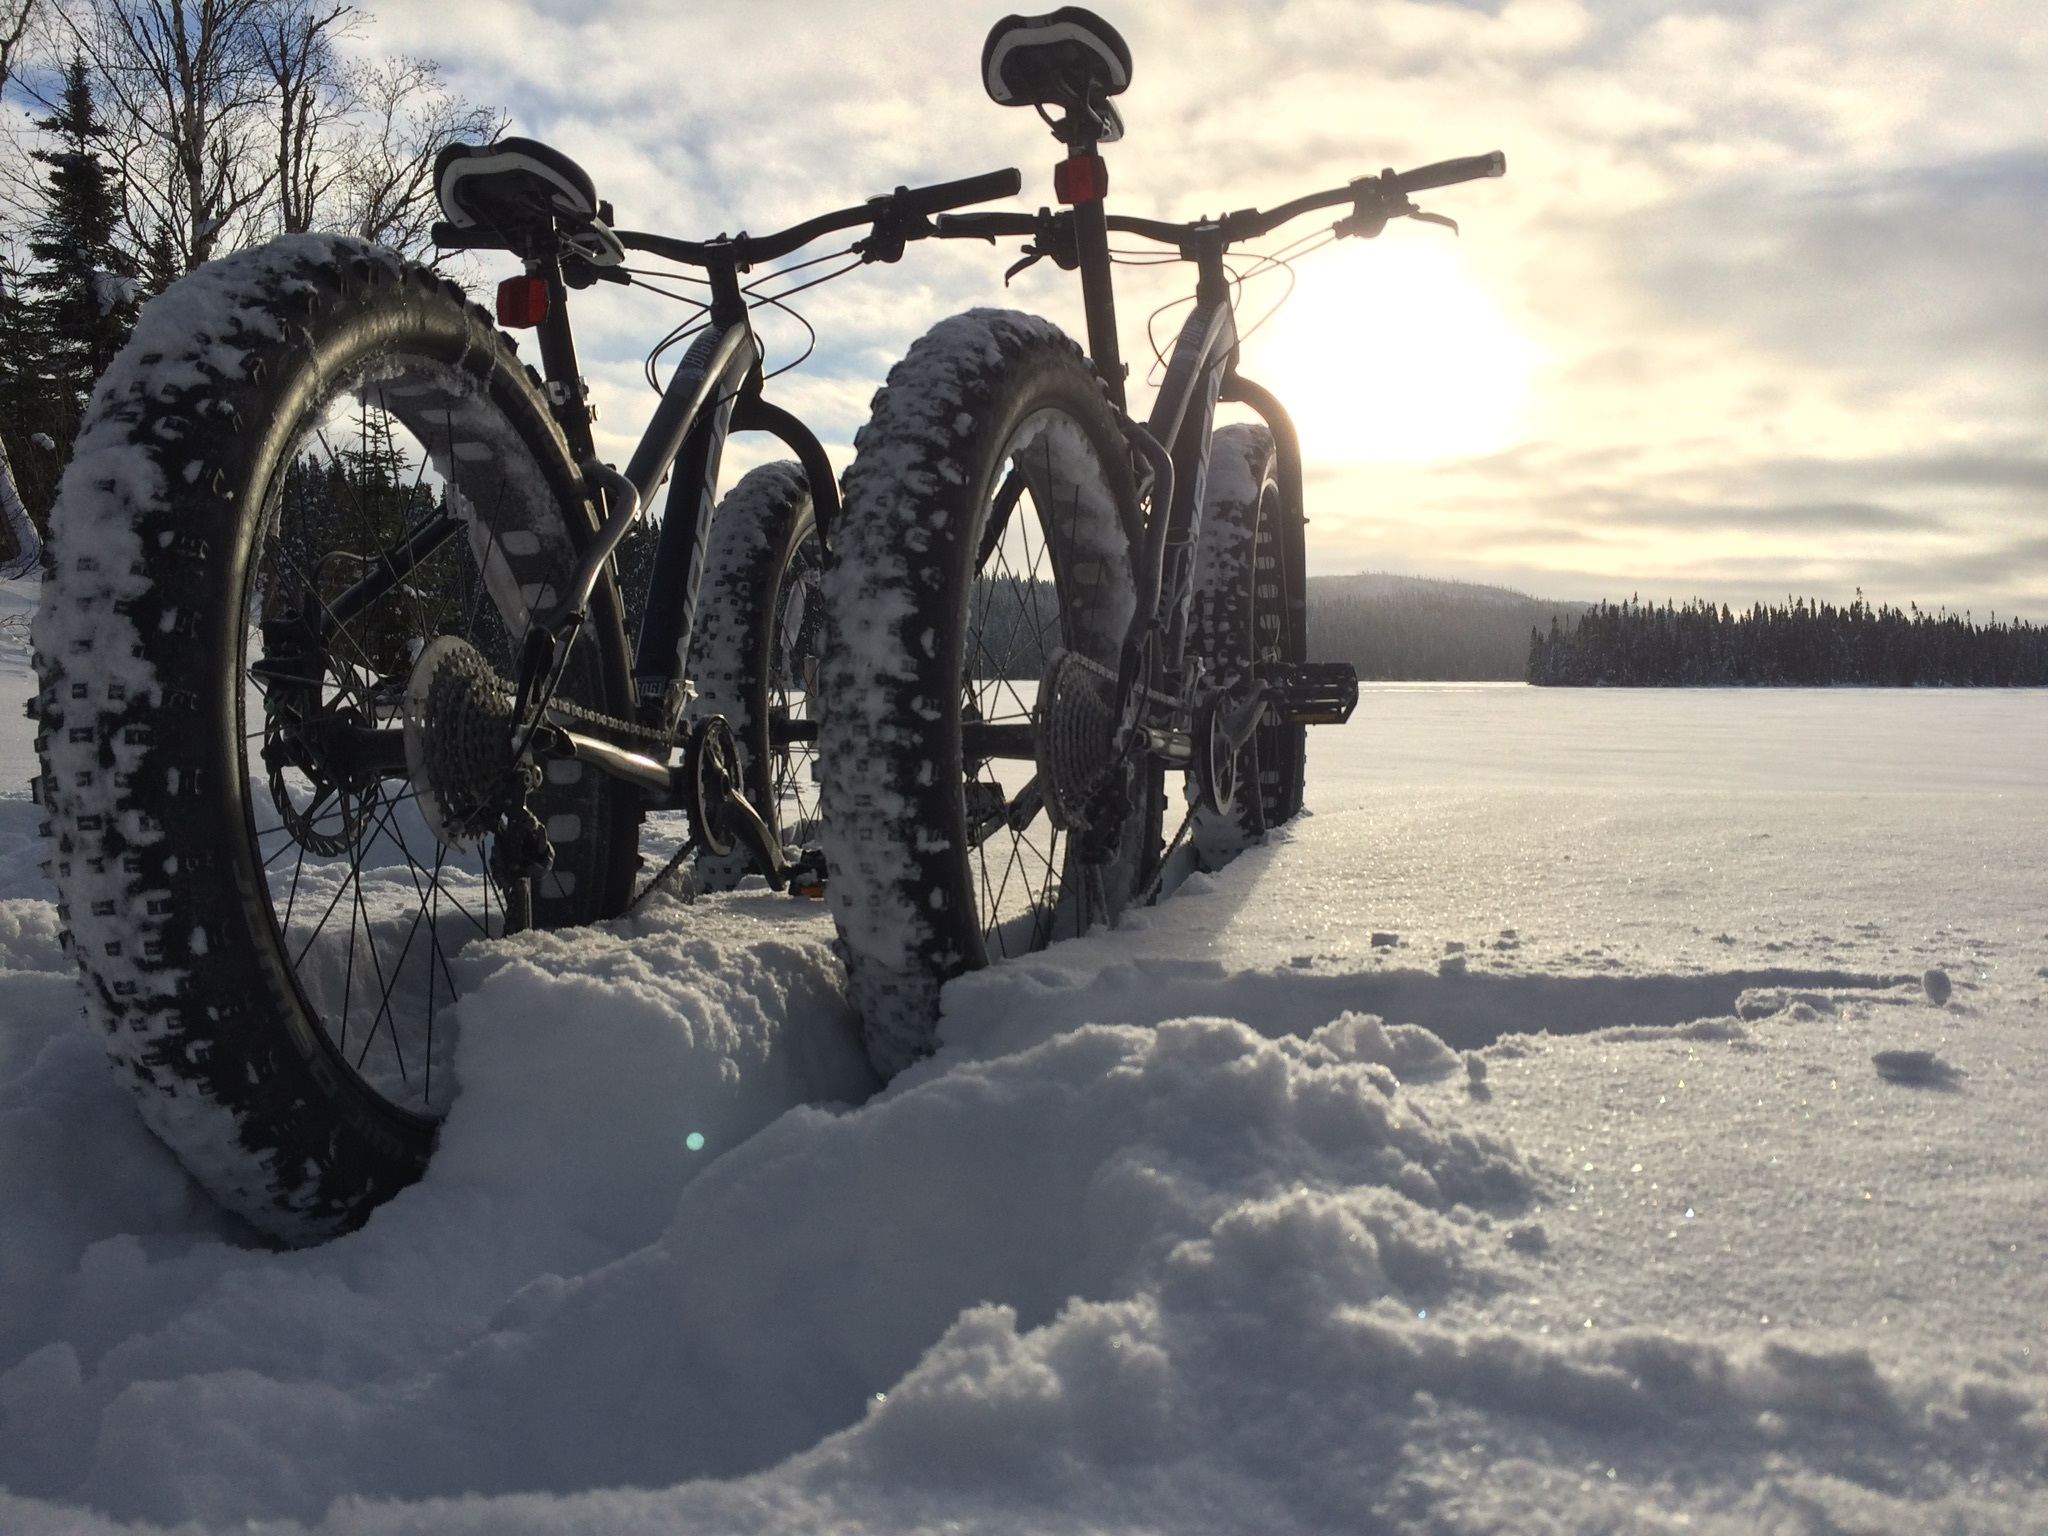
snow, winter, bicycle, bike, vehicle, weather, season, sports equipment, mountain bike, winter landscape, racing, freeride, mountain biking, snowy branches, cycle sport, off roading